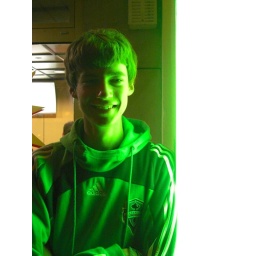
we truely must have looks like martian when we took pictures next to a green lamp by the kebab shop!